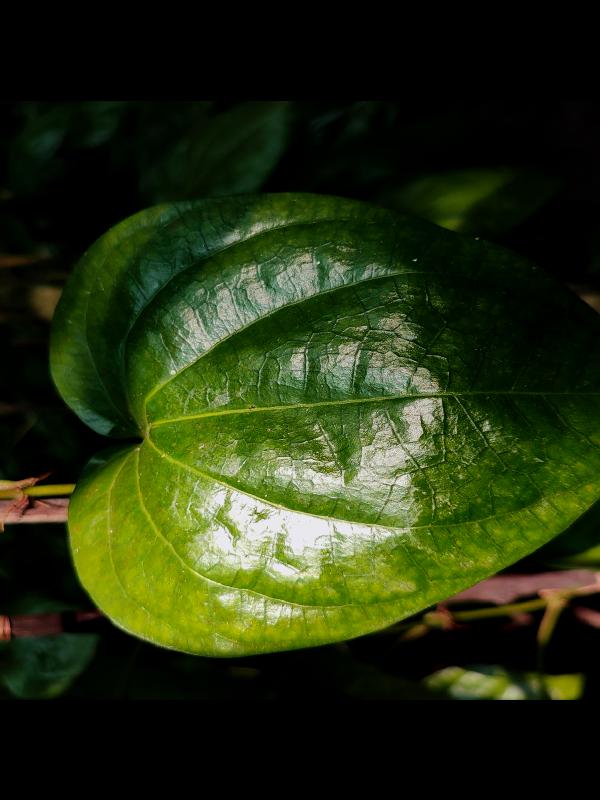
Label: Healthy_Leaf